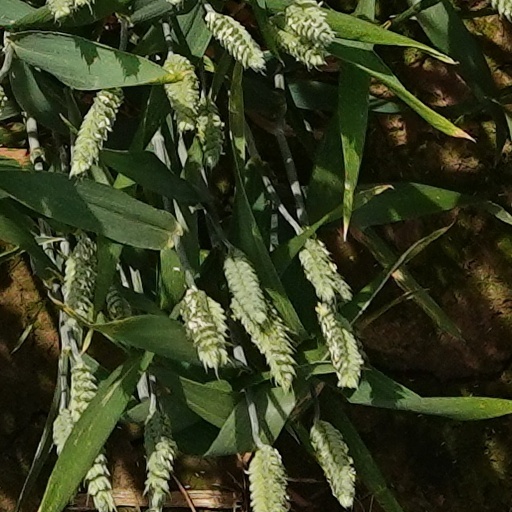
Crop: wheat